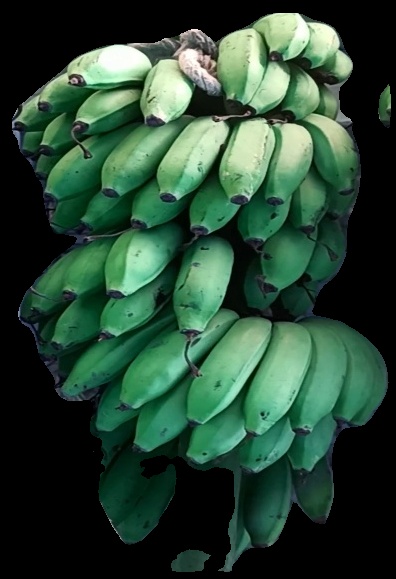
Variety: rasbale
Grade: grade2